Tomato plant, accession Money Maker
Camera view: tilt-top (135 deg); turntable rotation: 330 degrees
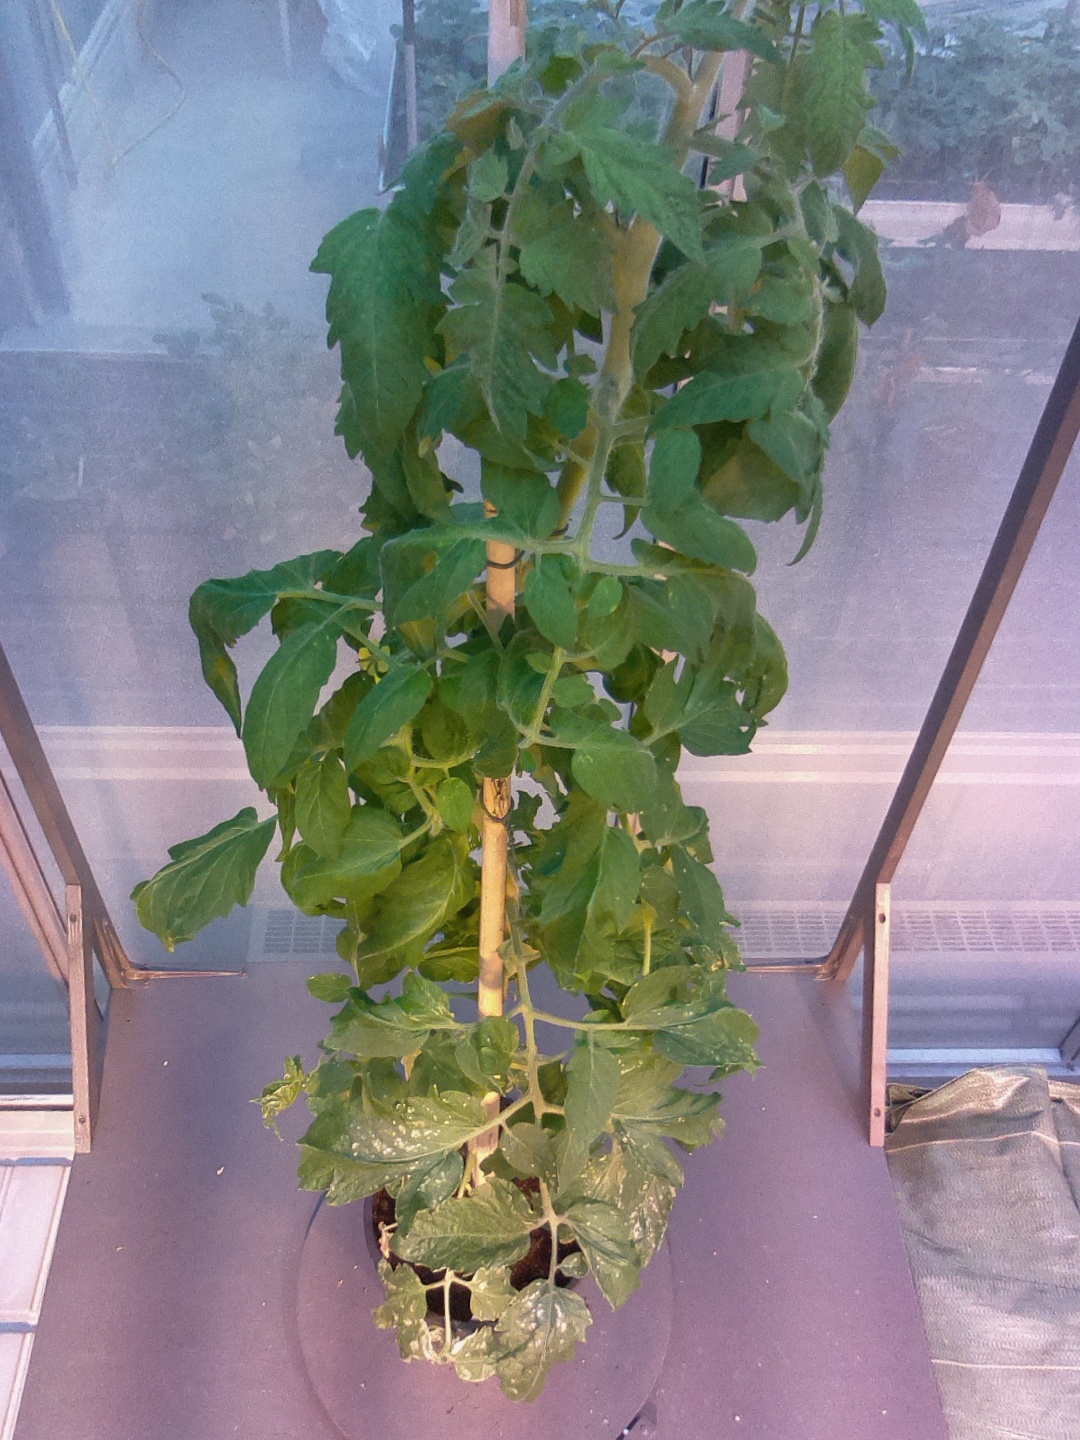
BBCH growth stage 64: 40%-50% of flowers open